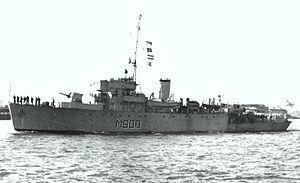
Le M900 ""Adrien de Gerlache de la Force Navale (Belgique)